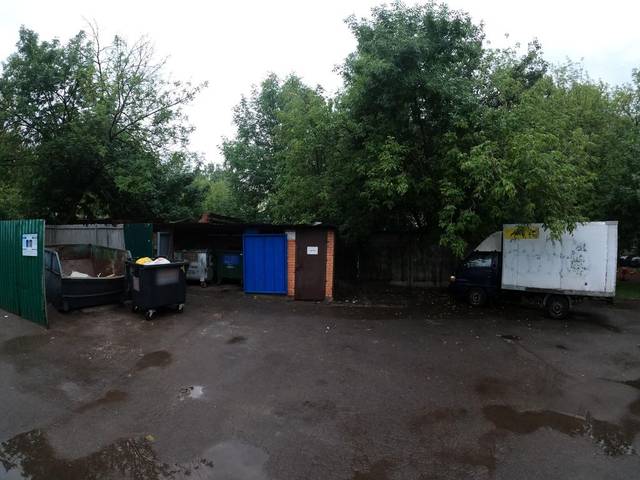
Region: Russia
Coordinates: 55.87, 37.69